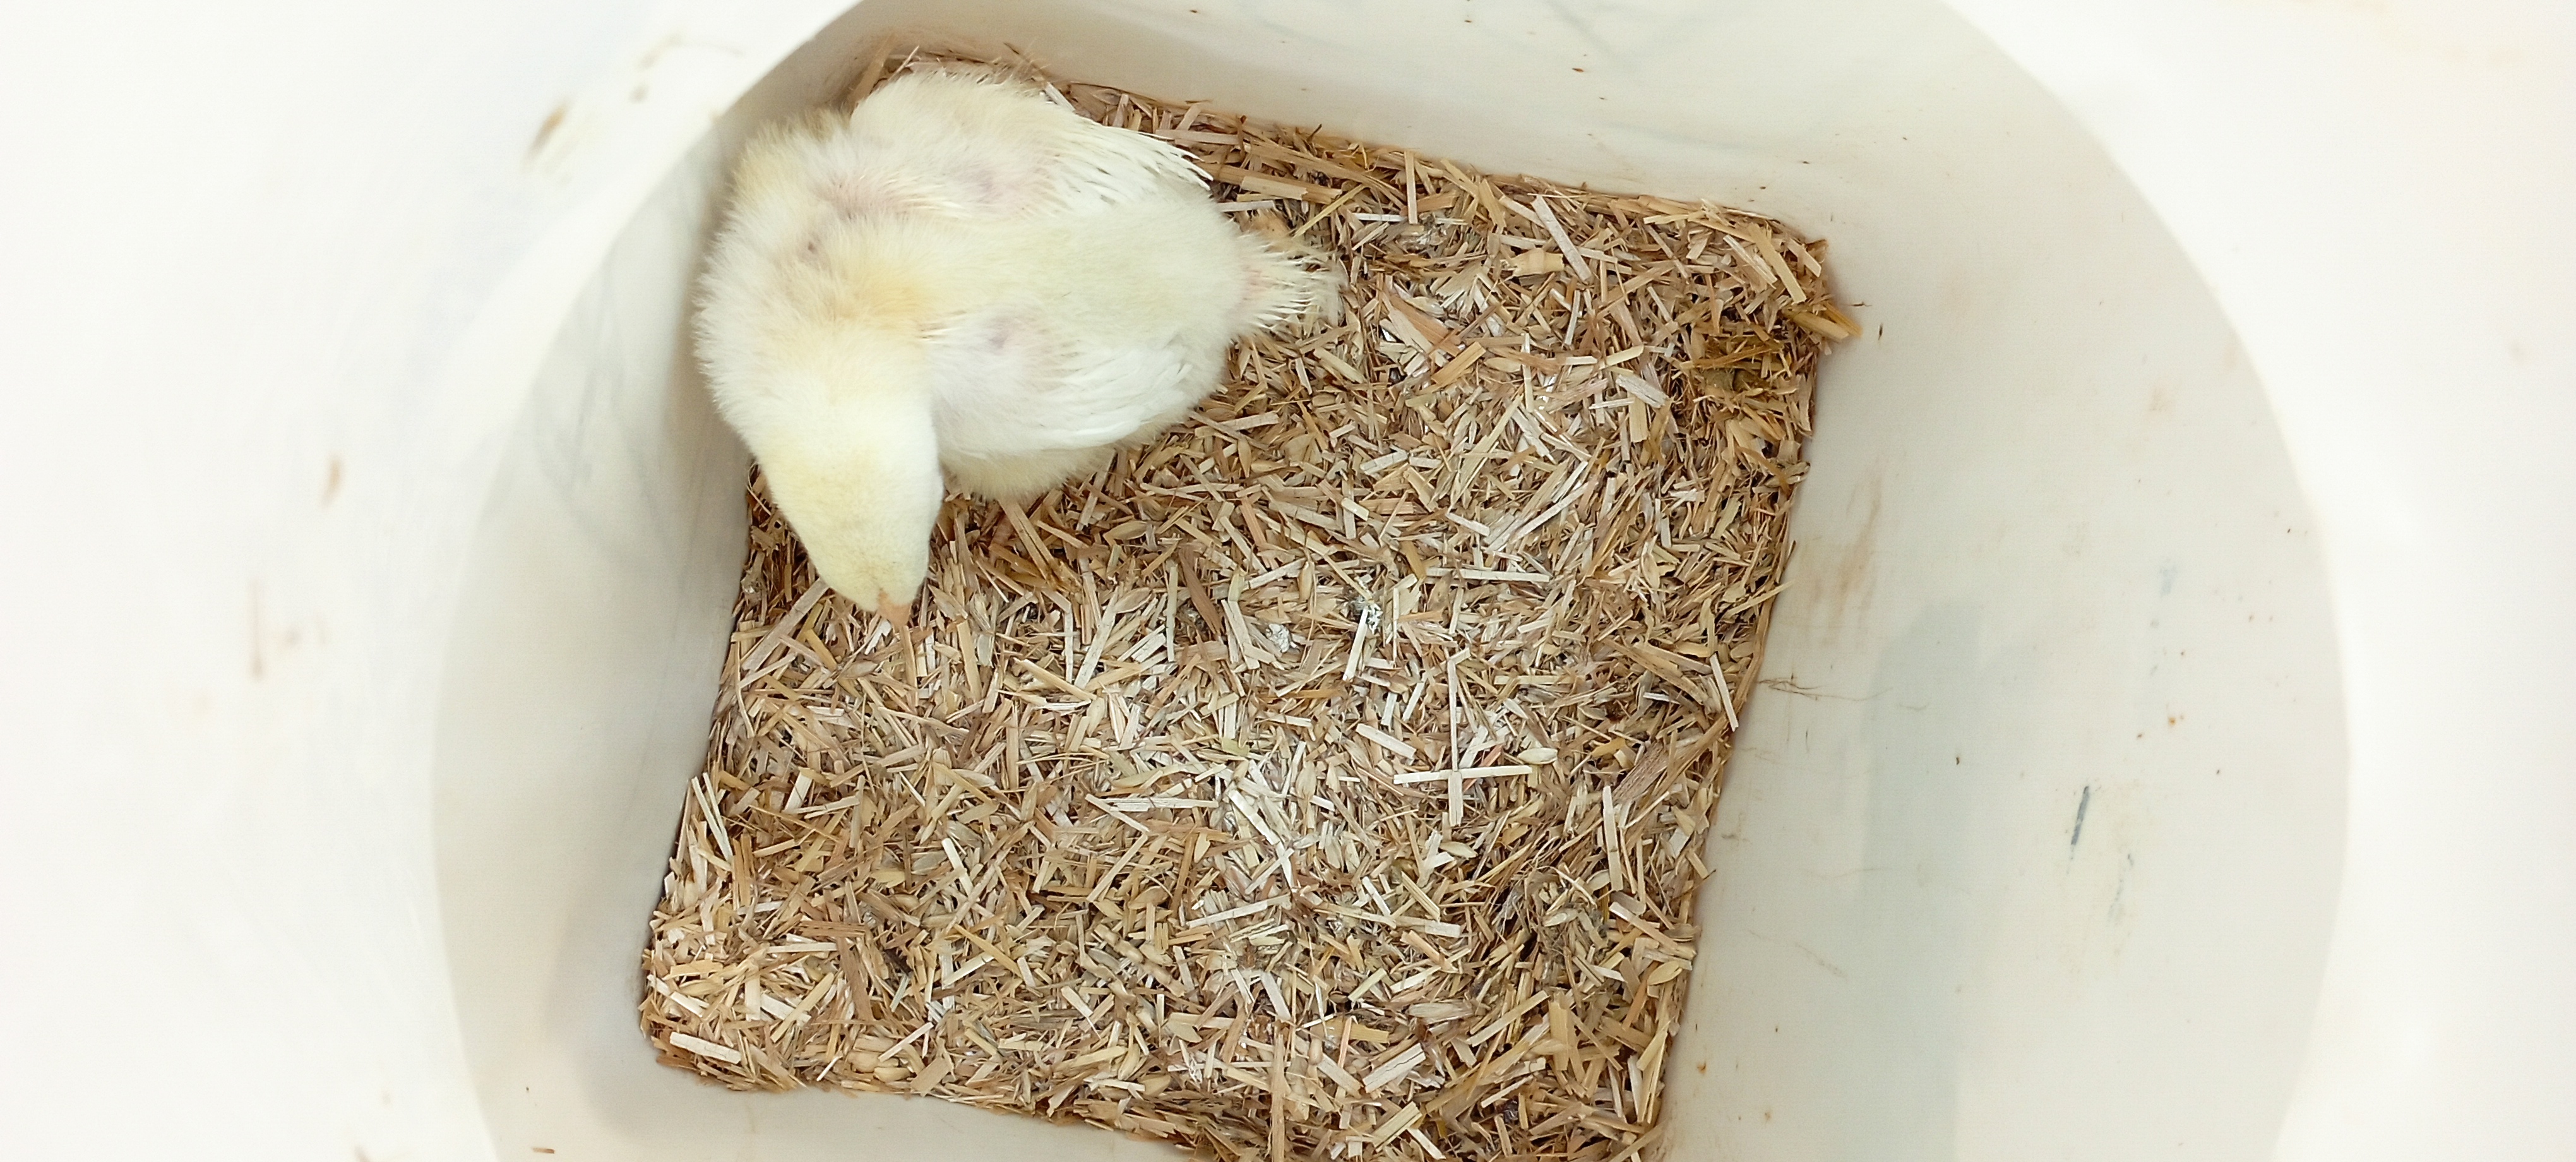
Weight: 162 g